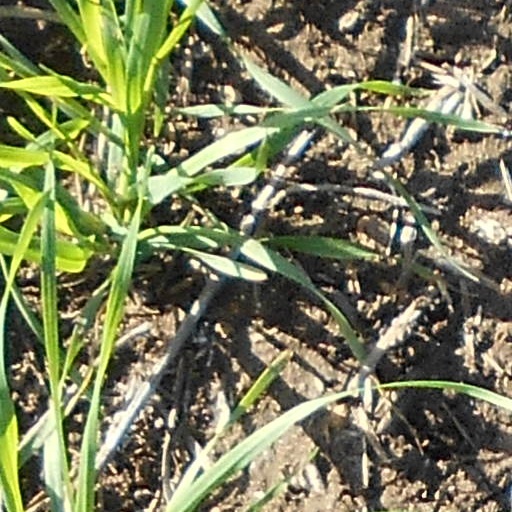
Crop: wheat